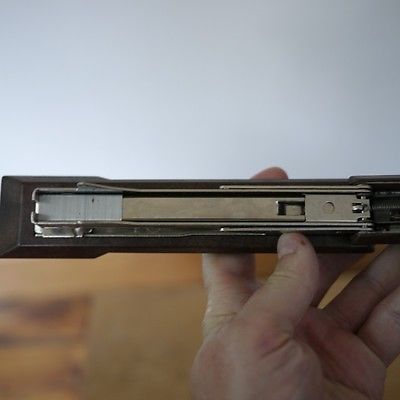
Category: stapler